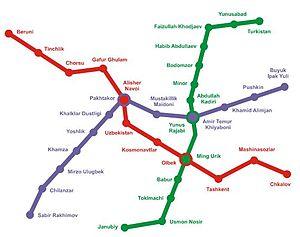
Plan du métro de Tachkent
Ci-après la liste des stations du métro de Tachkent avec le nom en écriture latine et cyrillique des stations du métro de la ville de Tachkent en Ouzbékistan :
Le métro de Tachkent, capitale de l'Ouzbékistan, était le seul réseau de chemin de fer souterrain en Asie centrale jusqu'à l'ouverture du métro d'Almaty fin 2011. Construit à partir de 1972, à l'époque soviétique, il a ouvert avec neuf stations le 6 novembre 1977.